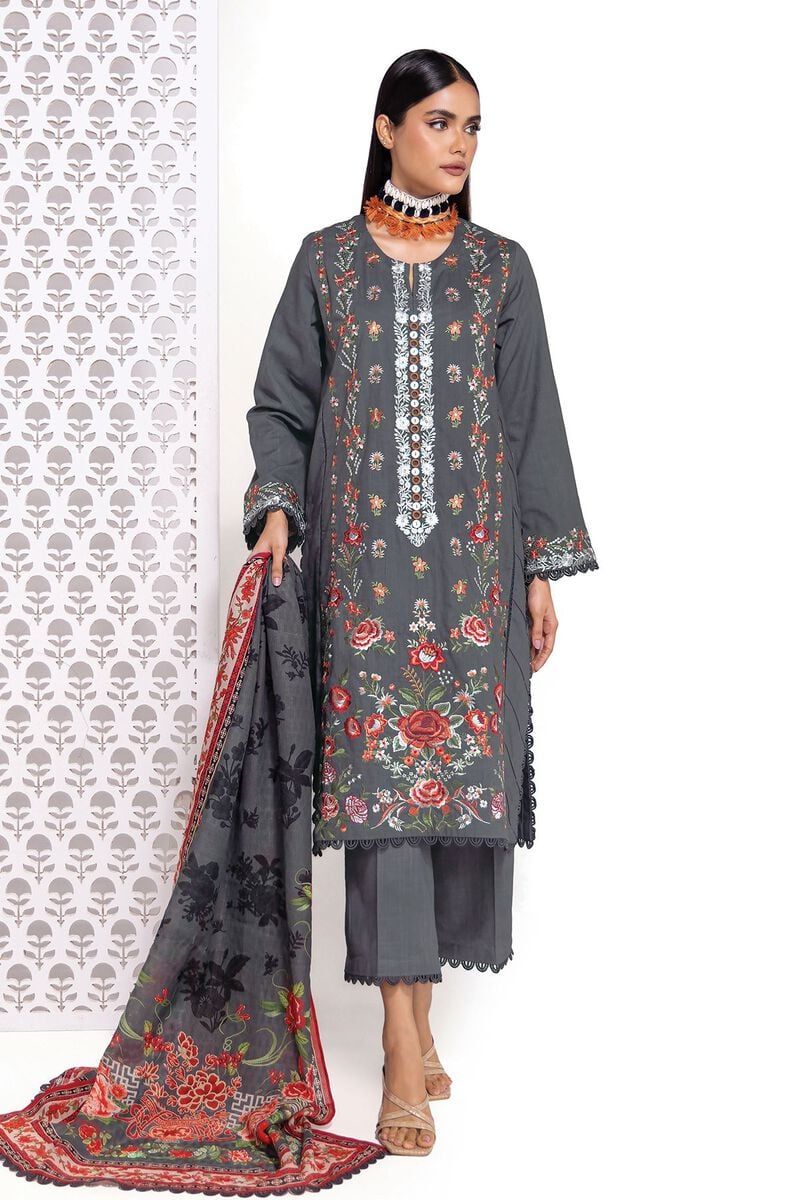
grey multi embroidered cotton suit